Ainhoa Tirapu

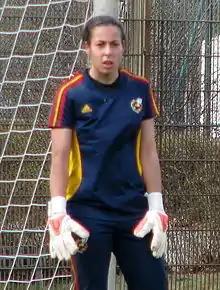

Ainhoa Tirapu de Goñi (born 4 September 1984) is a Spanish retired footballer who played as a goalkeeper. She spent most of her club career at Athletic Bilbao, and was a member of the Spain national squad for almost a decade.